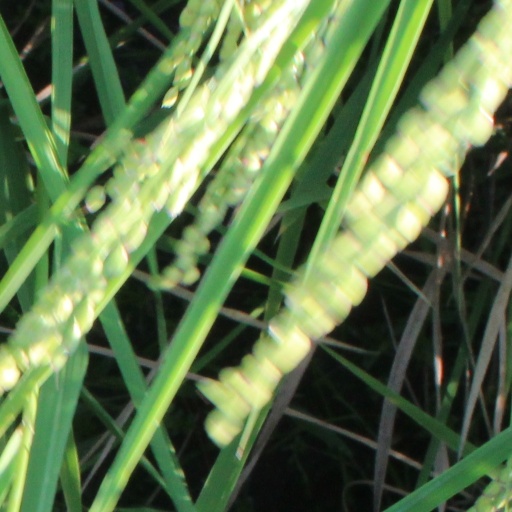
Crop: rice